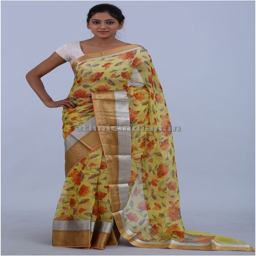
look at these dynamic orange chrysanthemum prospering fiber .